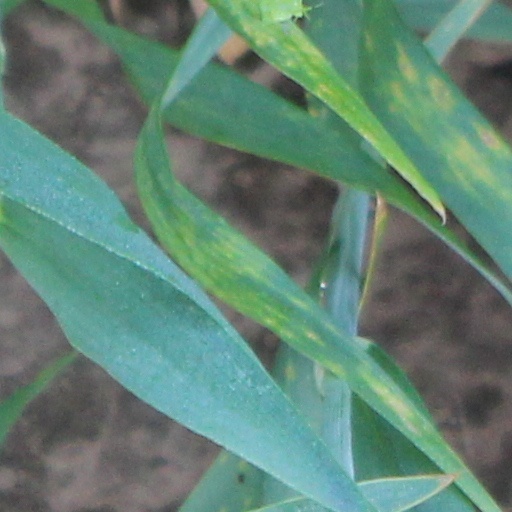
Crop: wheat